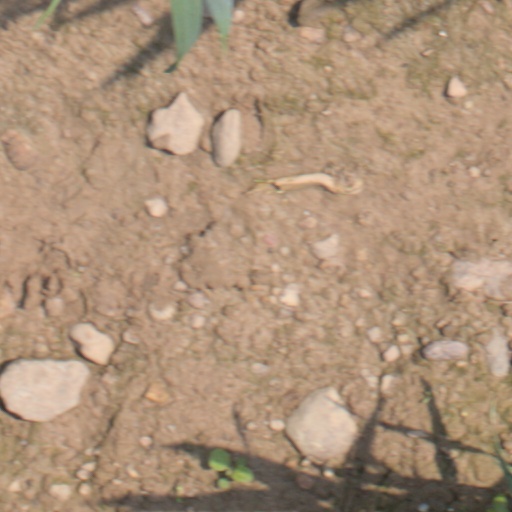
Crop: wheat